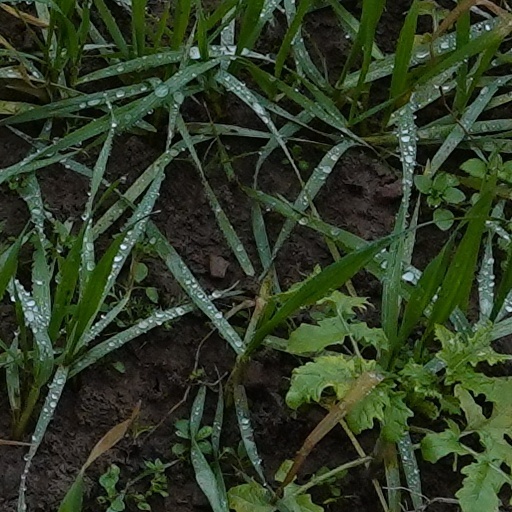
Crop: wheat